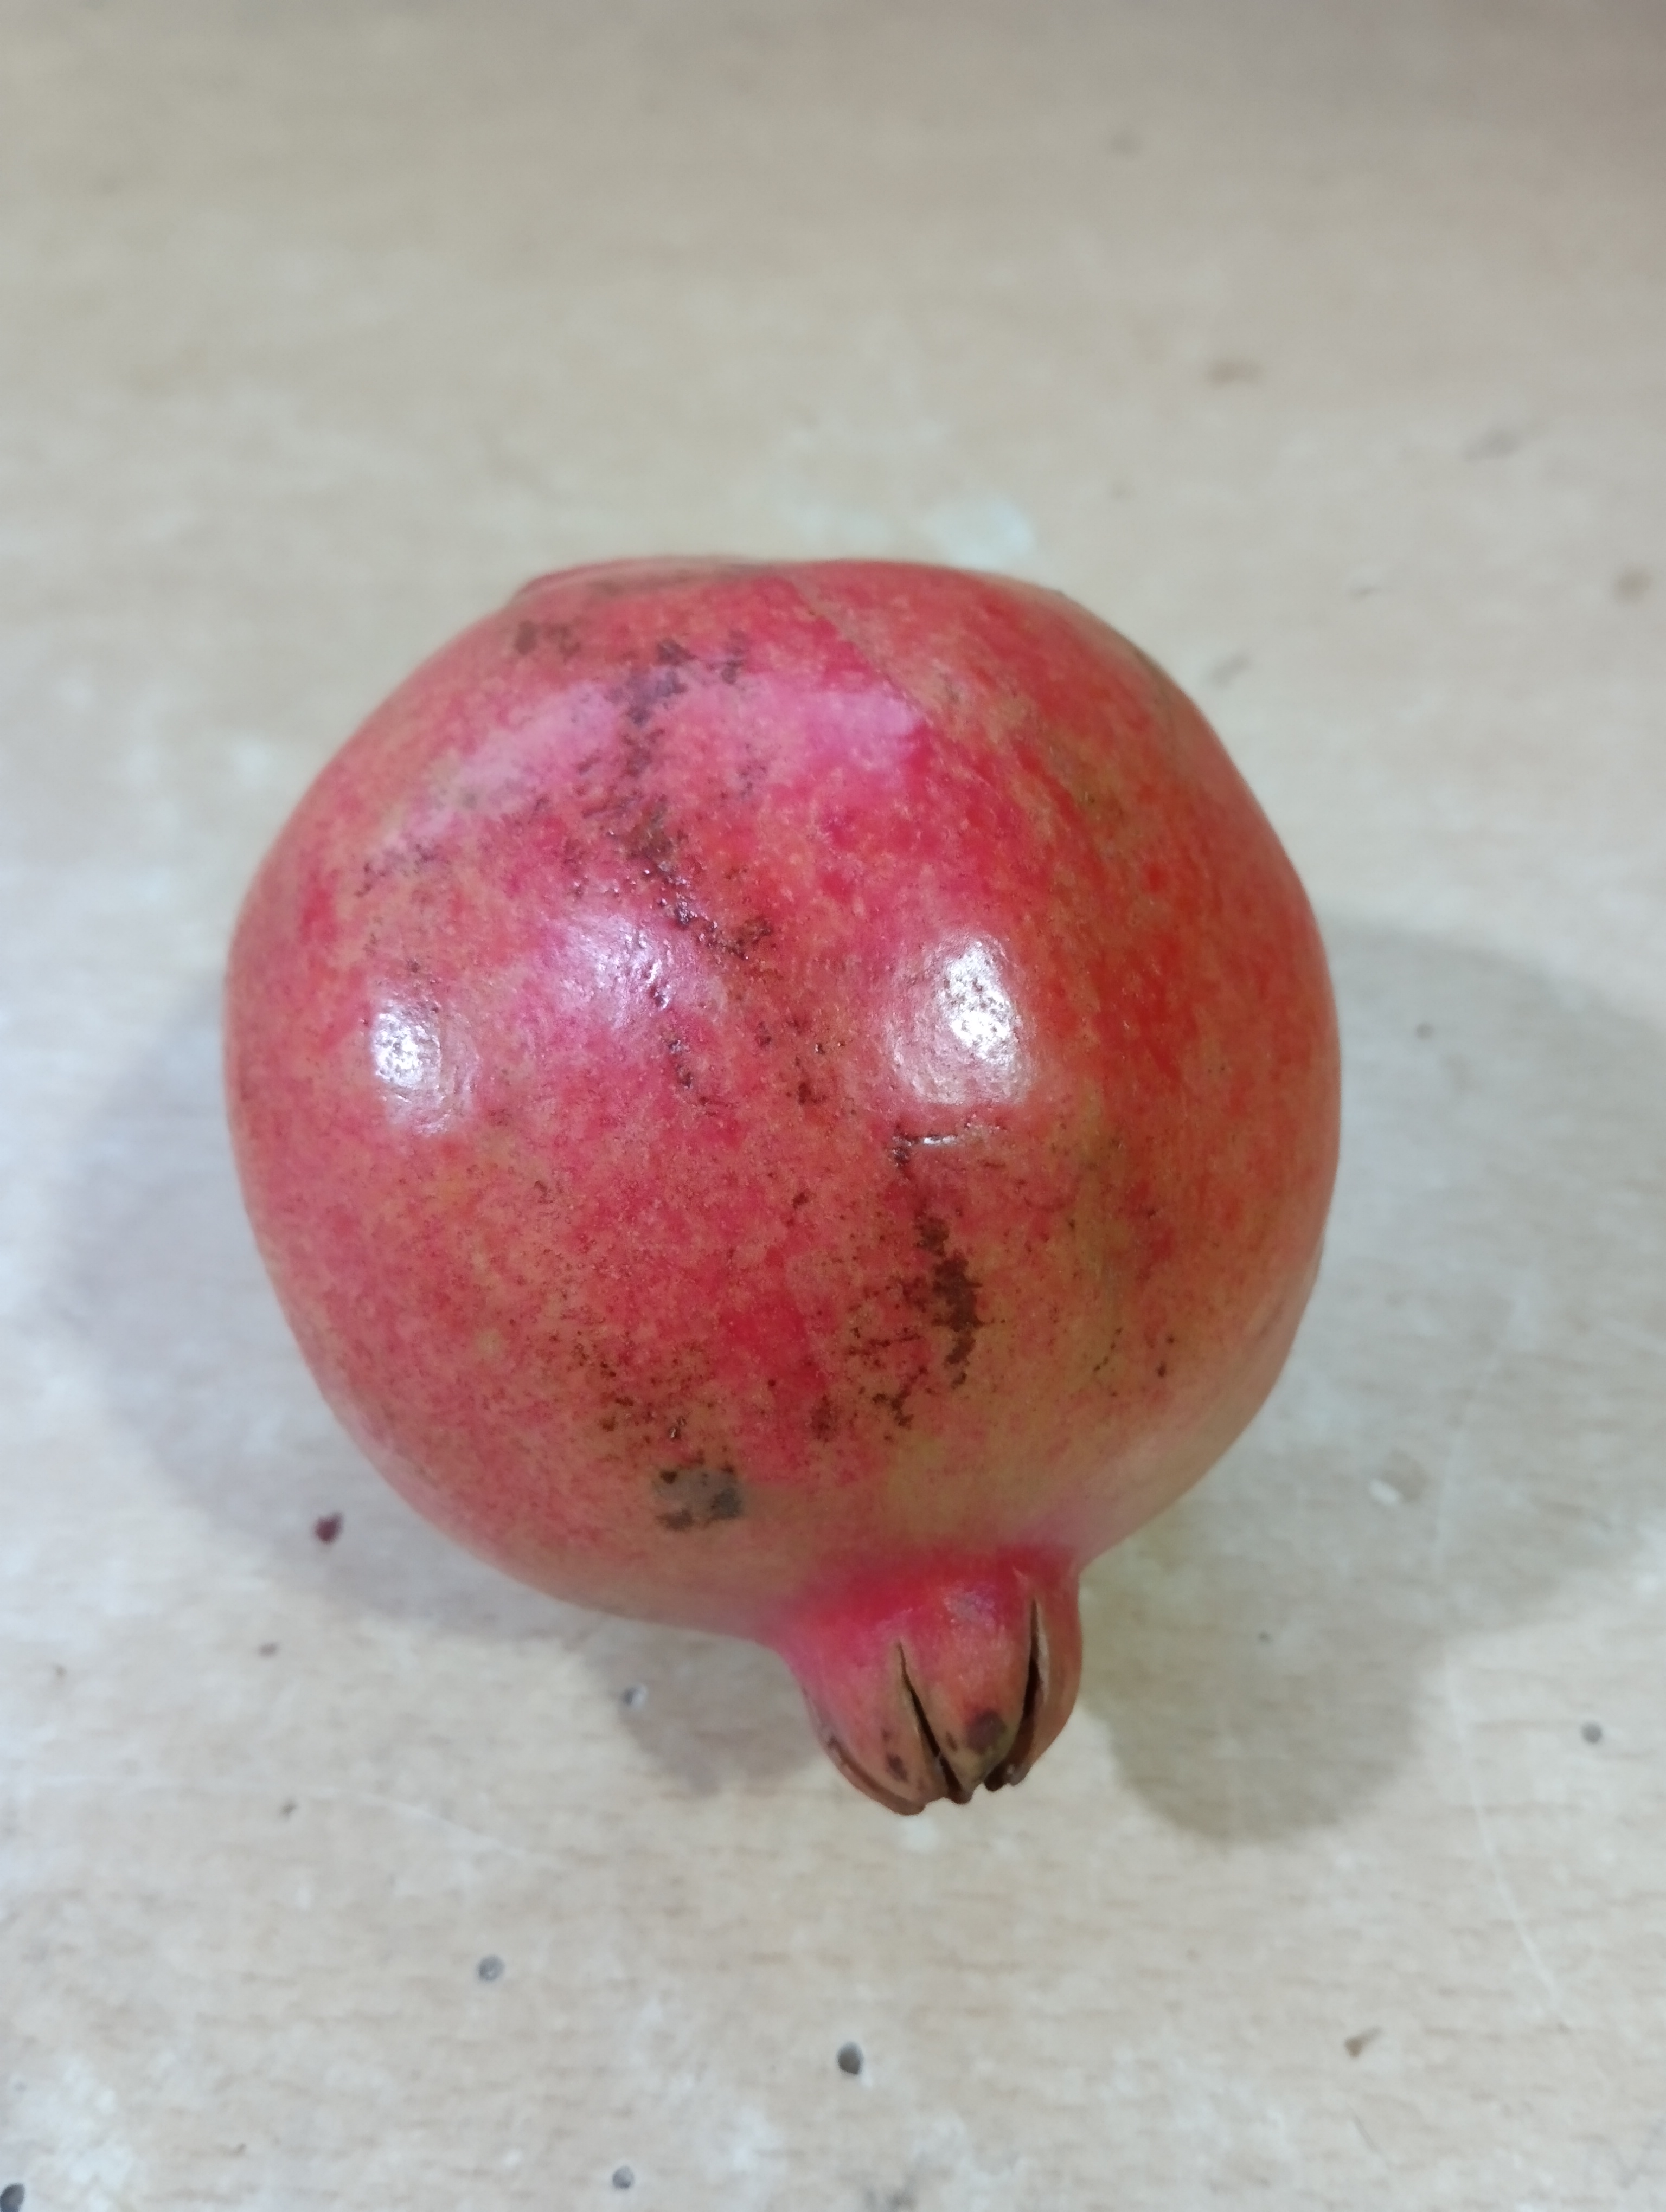
Label: No Defect